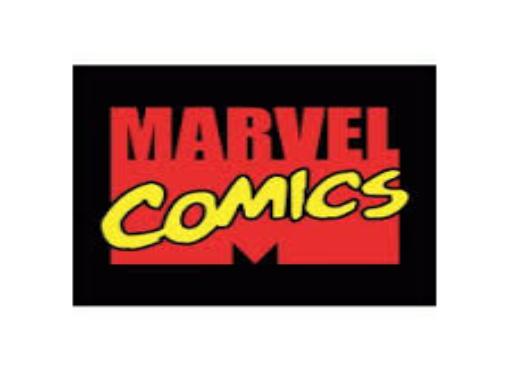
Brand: Marvel
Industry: Necessities